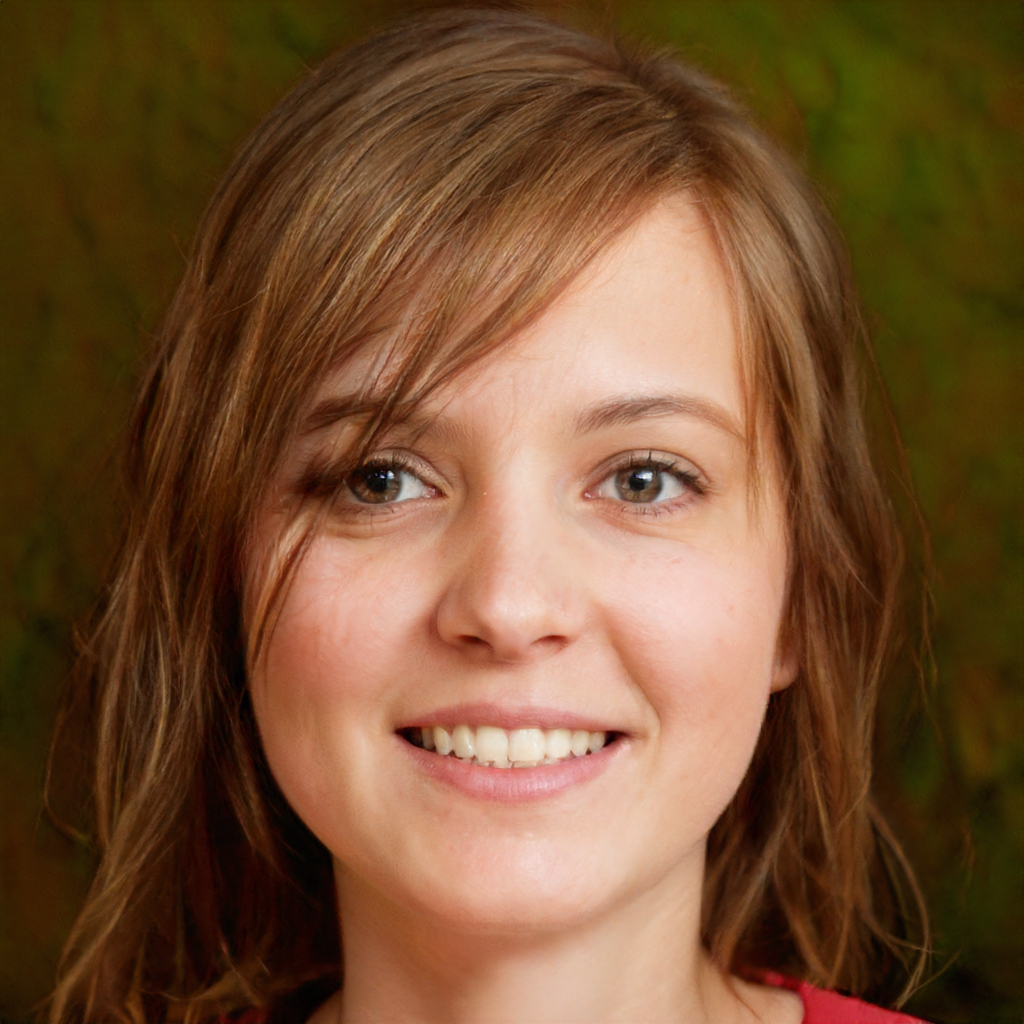
Gender: Female